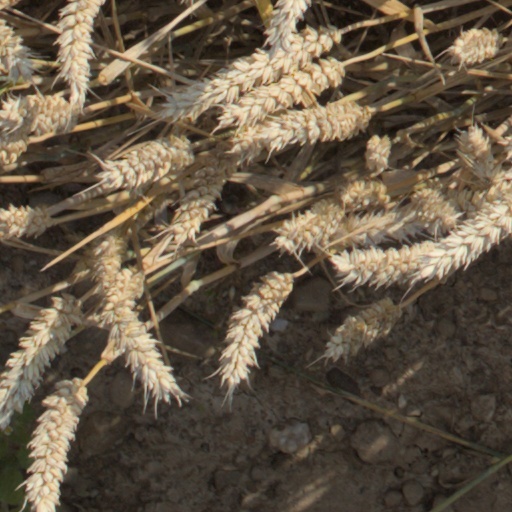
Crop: wheat